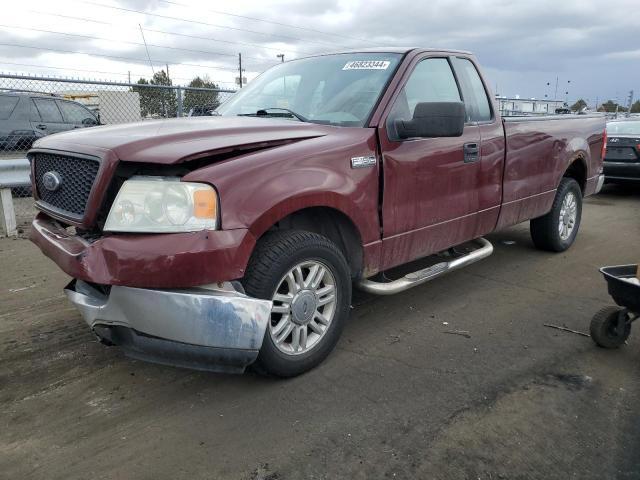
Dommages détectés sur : pare-choc avant, capot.
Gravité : majeur